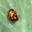
Label: beetle